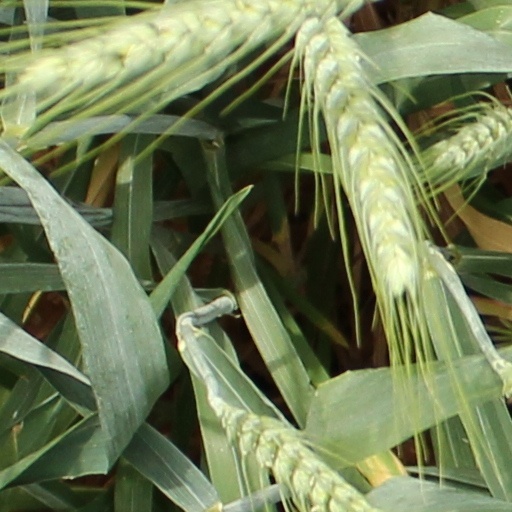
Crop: wheat